Wilton Historic District

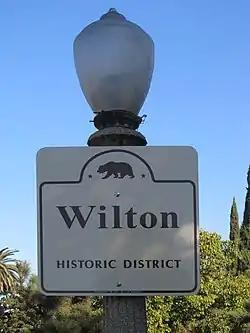
Wilton Historic District signage located on South Wilton Place

The Wilton Historic District is a historic district of single family residences in Los Angeles, California from the early 20th century.